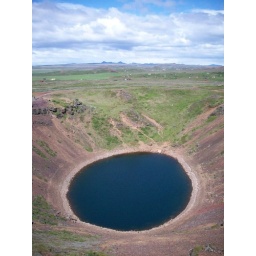
little crater lake on our Golden Circle XL tour with James. it's got little fish in it.